Silly Putty

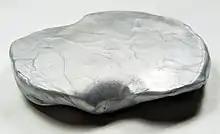
Silver-colored Silly Putty

Silly Putty is a toy containing silicone polymers that have unusual physical properties. It can flow like a liquid, bounce and can be stretched or broken depending on the amount of physical stress to which it is subjected. It contains viscoelastic liquid silicones, a type of non-Newtonian fluid, which makes it act as a viscous liquid over a long period of time but as an elastic solid over a short time period. It was originally created during research into a potential rubber substitute for use by the United States in World War II.